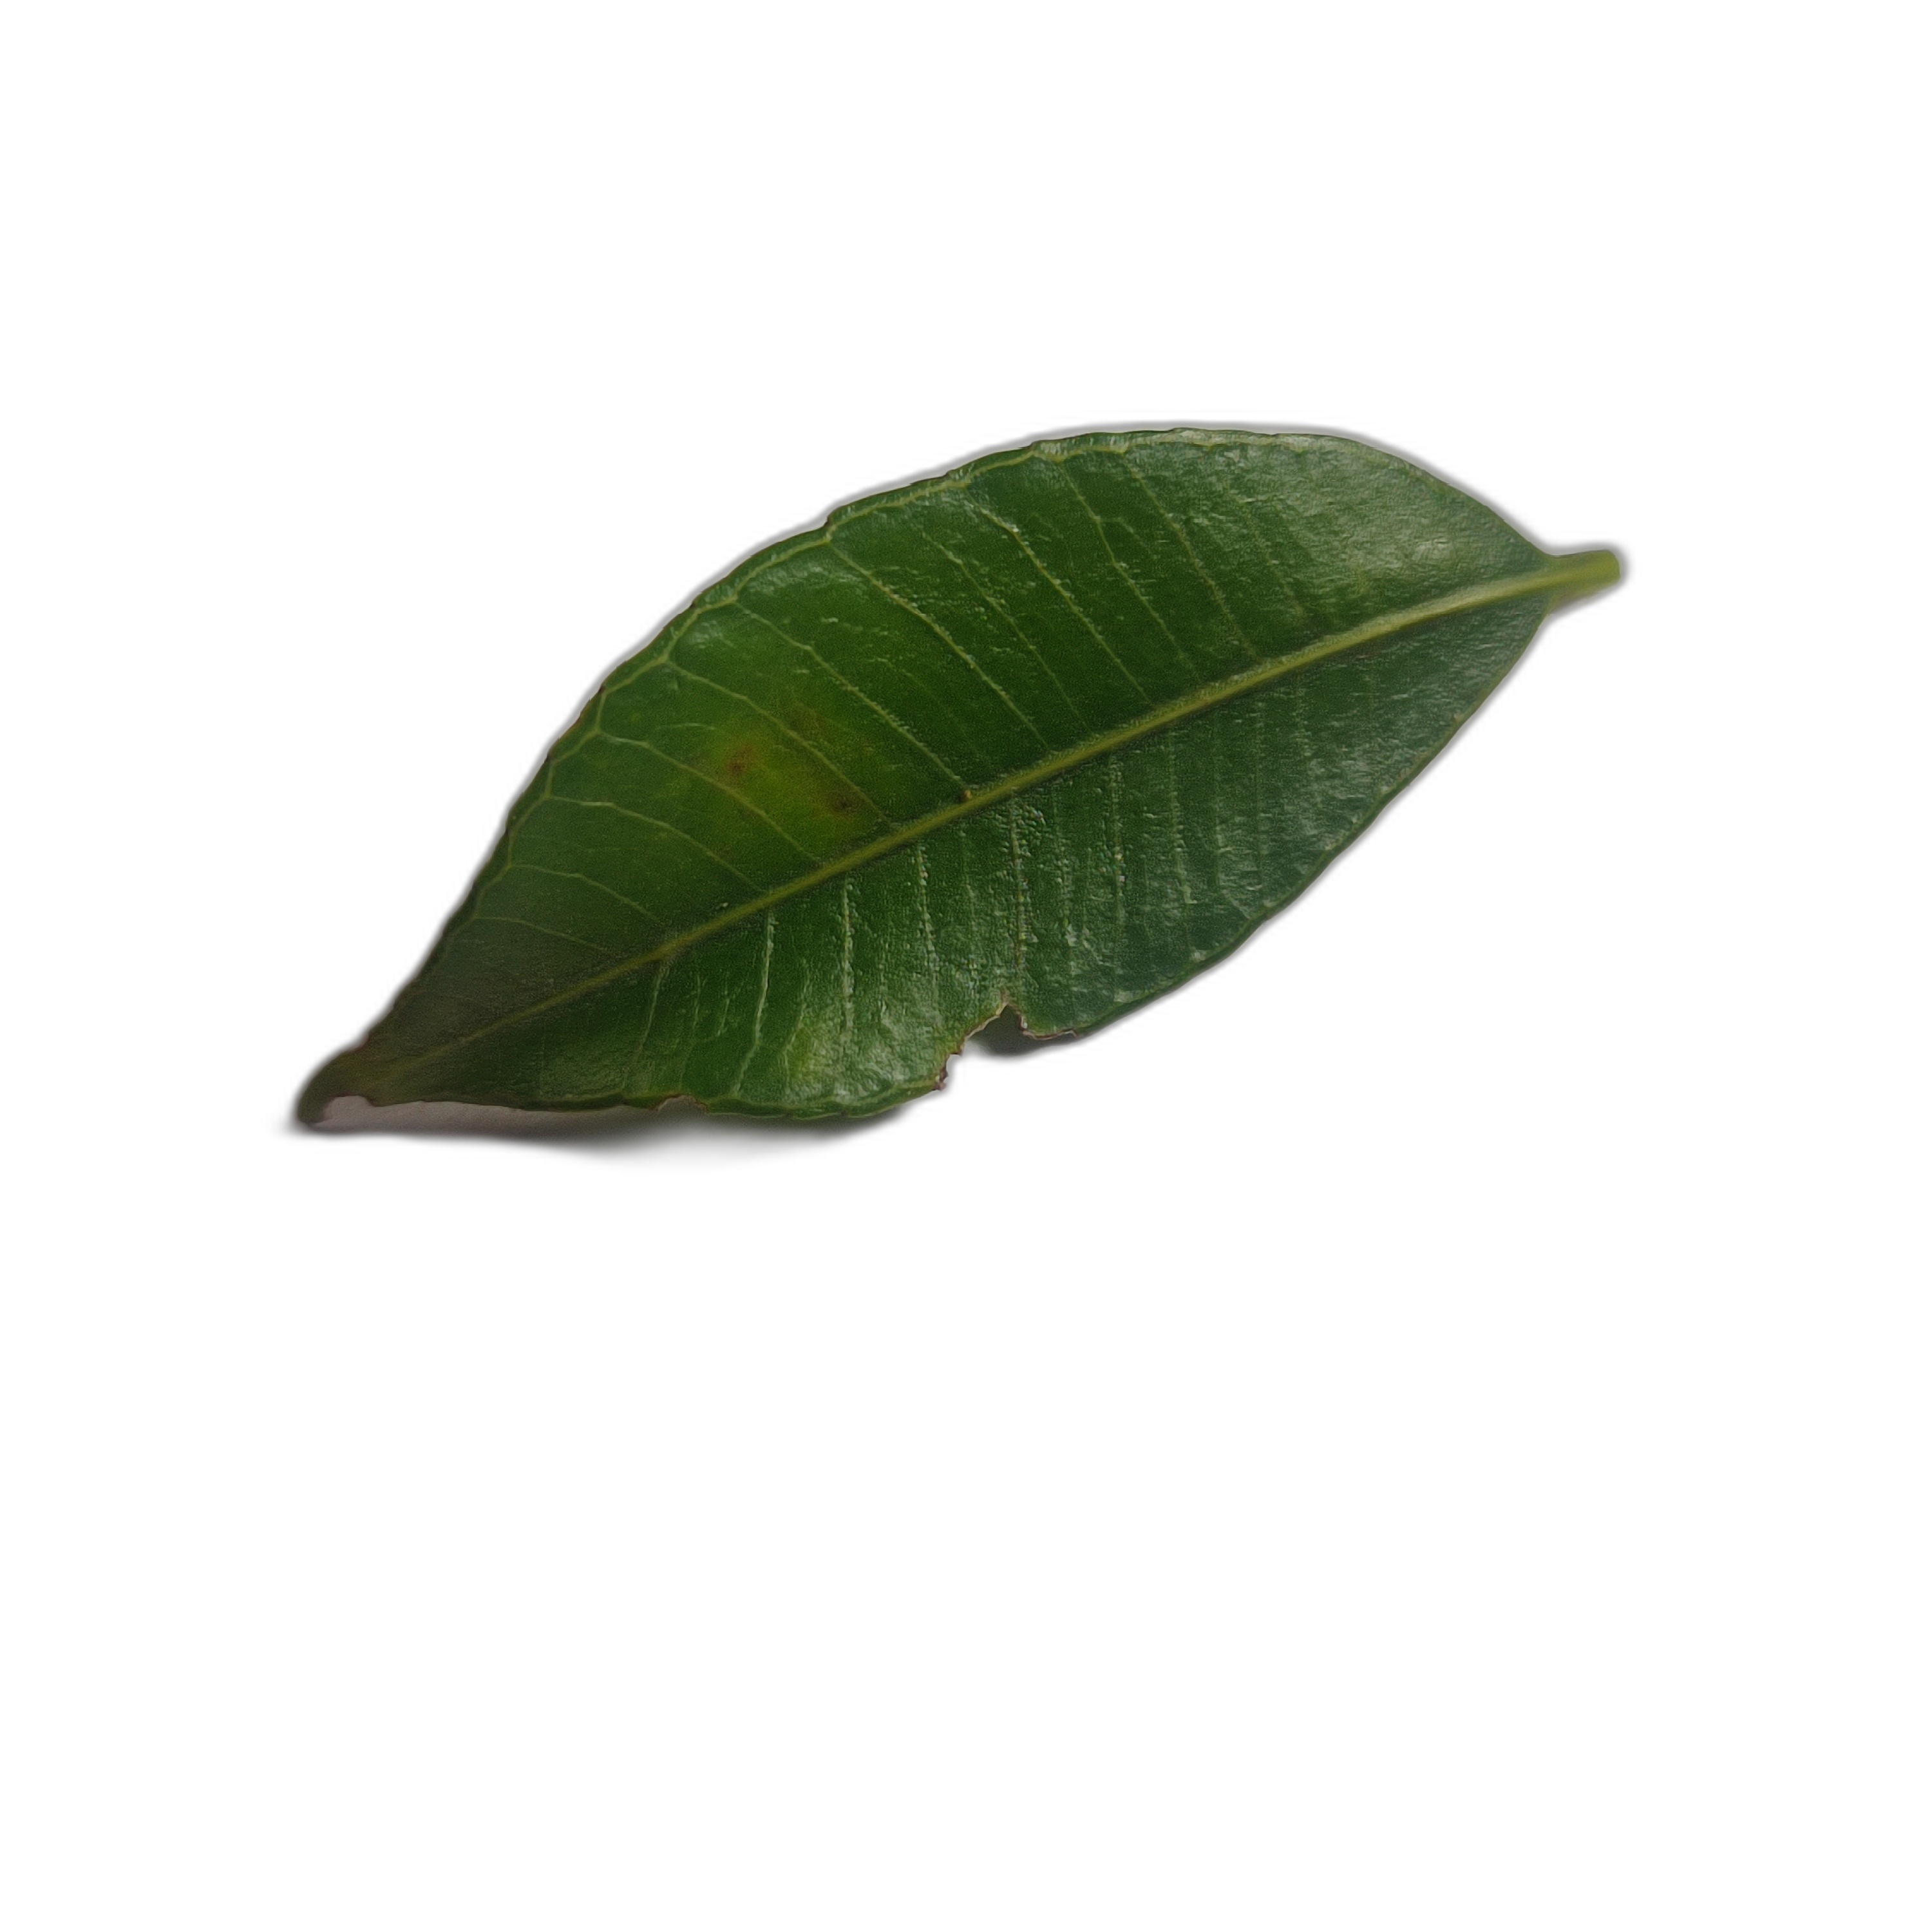
Label: healthy